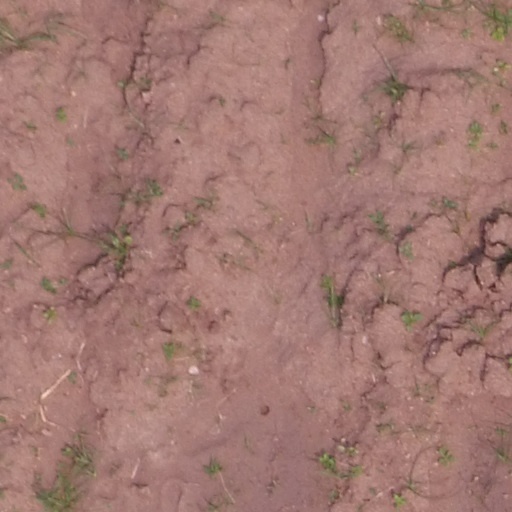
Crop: maize; corn